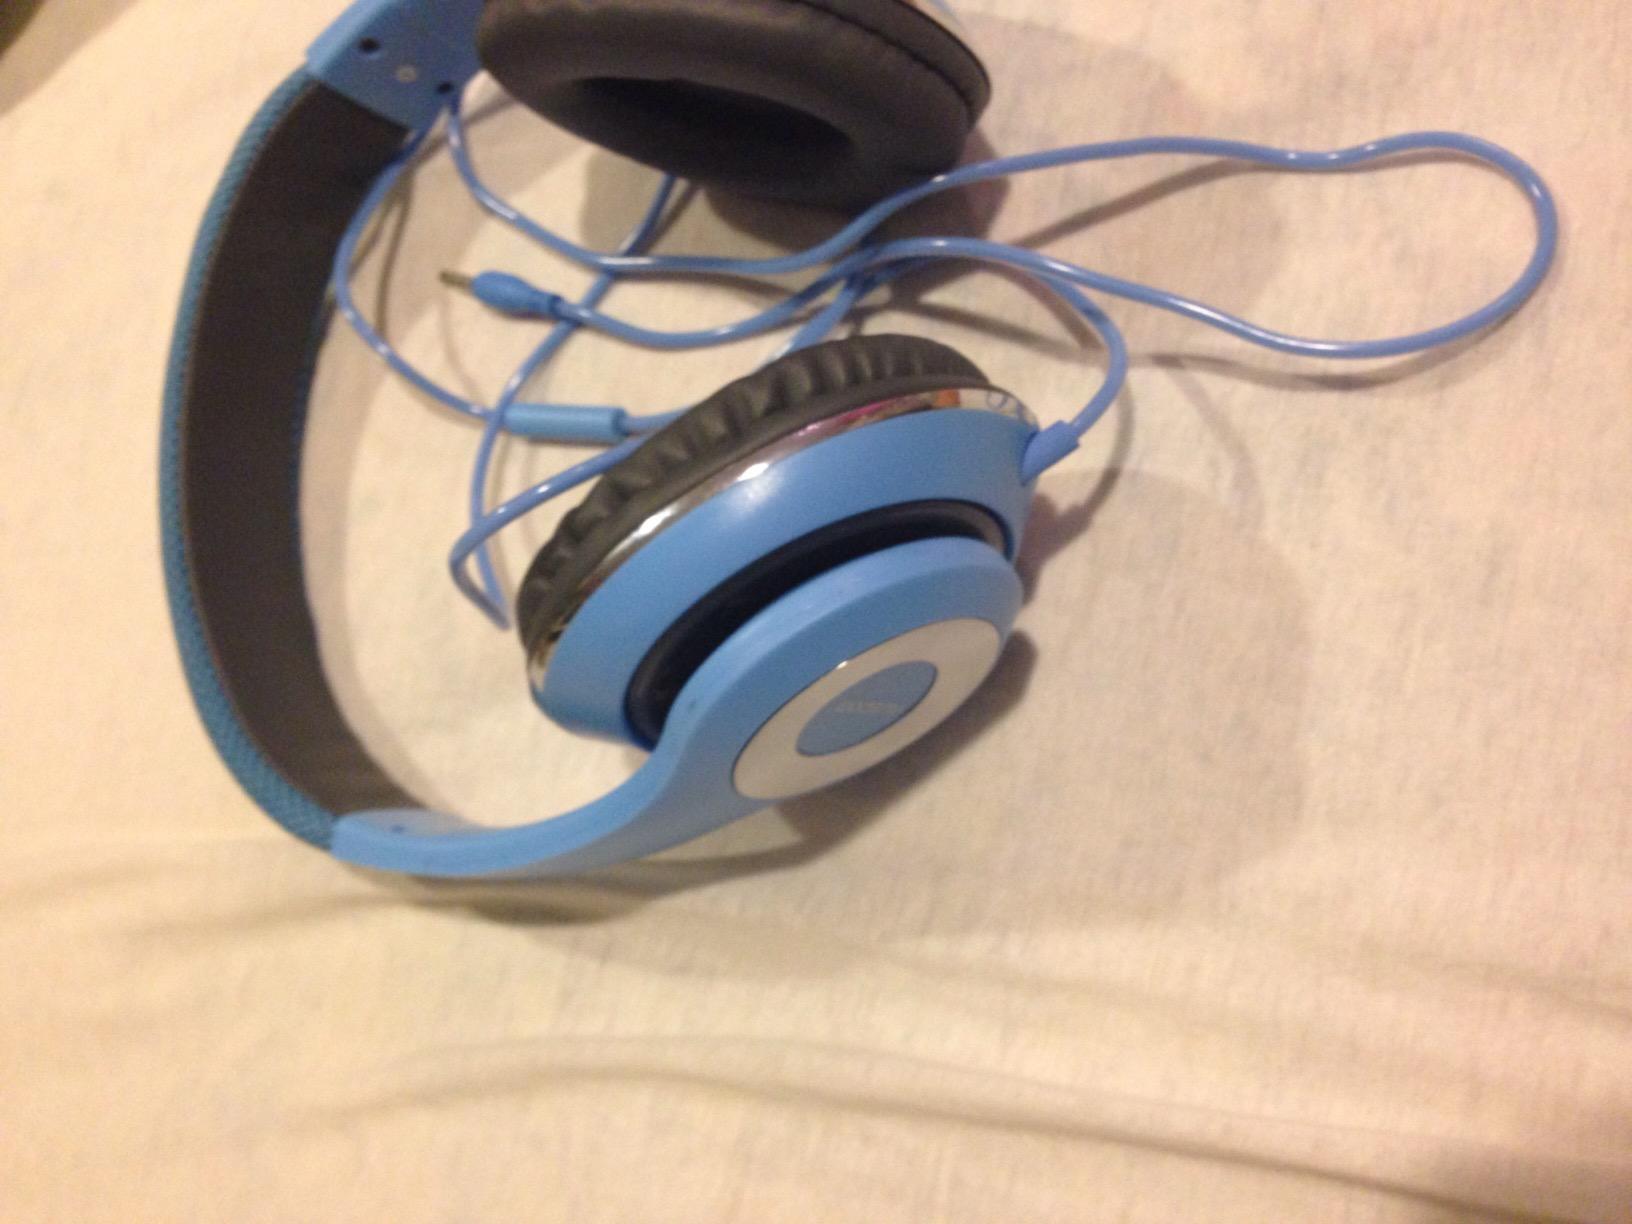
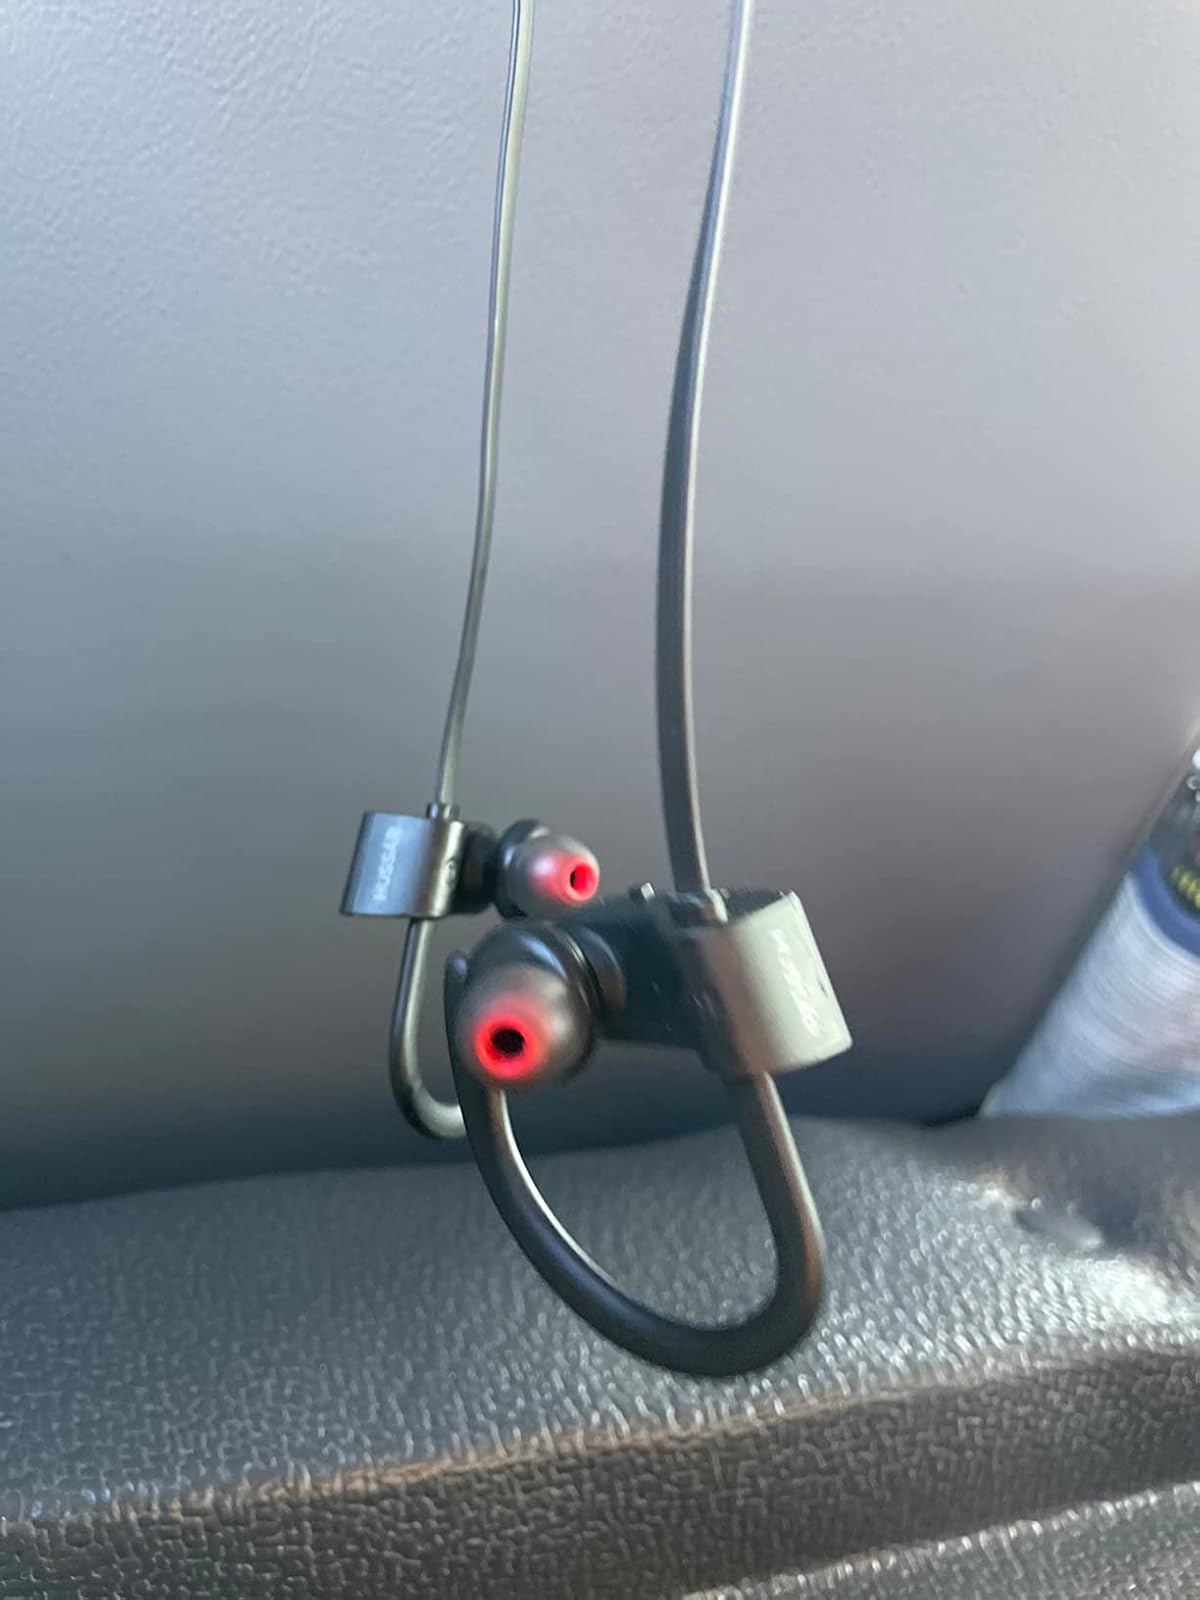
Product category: headphones
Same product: no